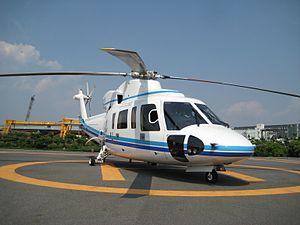
Le dimanche 26 janvier 2020, l'hélicoptère Sikorsky S-76 de Kobe Bryant s'écrase près de Calabasas, en Californie. Les neuf occupants de l'appareil sont tués sur le coup. Kobe Bryant, 41 ans, un des plus célèbres joueurs de basket-ball de la NBA, avait pris sa retraite en 2016.
Le Sikorsky S-76 Spirit est un hélicoptère à usage commercial, produit par le constructeur américain Sikorsky Aircraft Corporation. C'est un appareil polyvalent de taille moyenne. Il est équipé d'un rotor de sustentation et d'un rotor anticouple, chacun doté de quatre pales, et d'un train d'atterrissage rétractable.